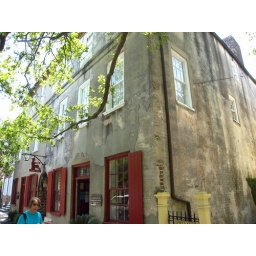
This three-story gray stucco tenement building got its name by displaying vegetables for sale on its windowsills.